Charles Amirkhanian

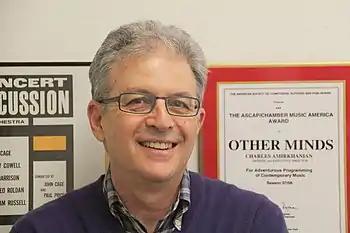
Charles Amirkhanian

Charles Benjamin Amirkhanian (born January 19, 1945; Fresno, California) is an American composer. He is a percussionist, sound poet, and radio producer of Armenian origin. He is mostly known for his electroacoustic and text-sound music.